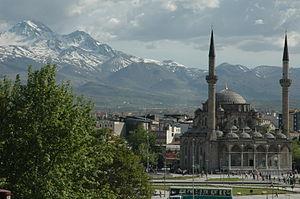
Kayseri est une ville de Turquie, préfecture de la province du même nom, située dans la région de Cappadoce au pied du mont Erciyes. La ville se situe à 320 km de la capitale Ankara et 770 km d'Istanbul. Elle était anciennement connue sous le nom de Césarée de Cappadoce ou Mazaca. La population de l'agglomération urbaine s'élève à 964 188 habitants en 2009.